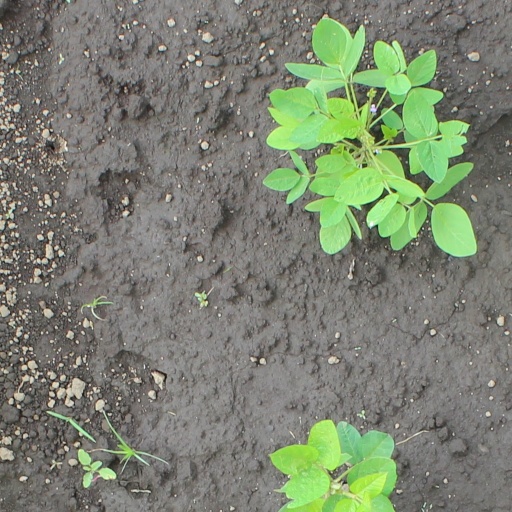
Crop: soybean